William Terrell

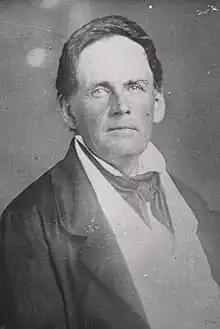
Official portrait, c.1850s

William Terrell (1786 – July 4, 1855) was an American politician and physician who was elected as a United States representative from Georgia.